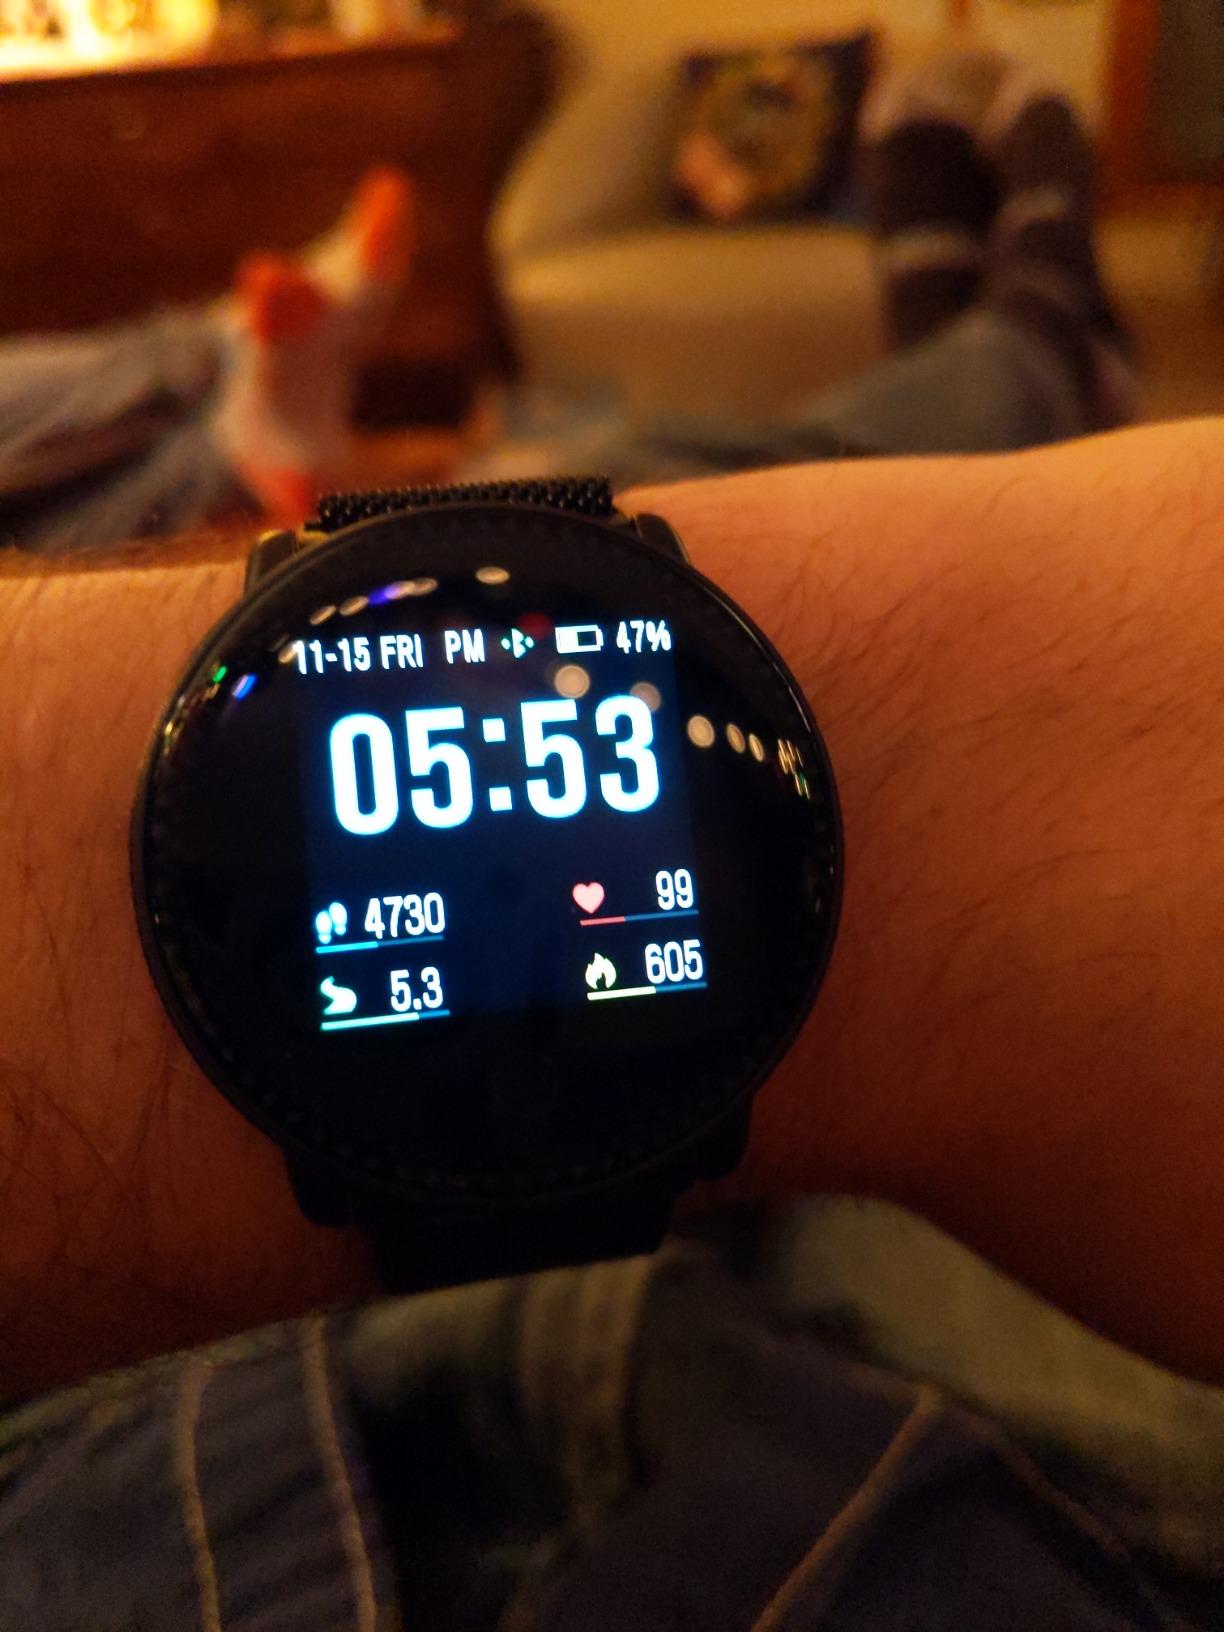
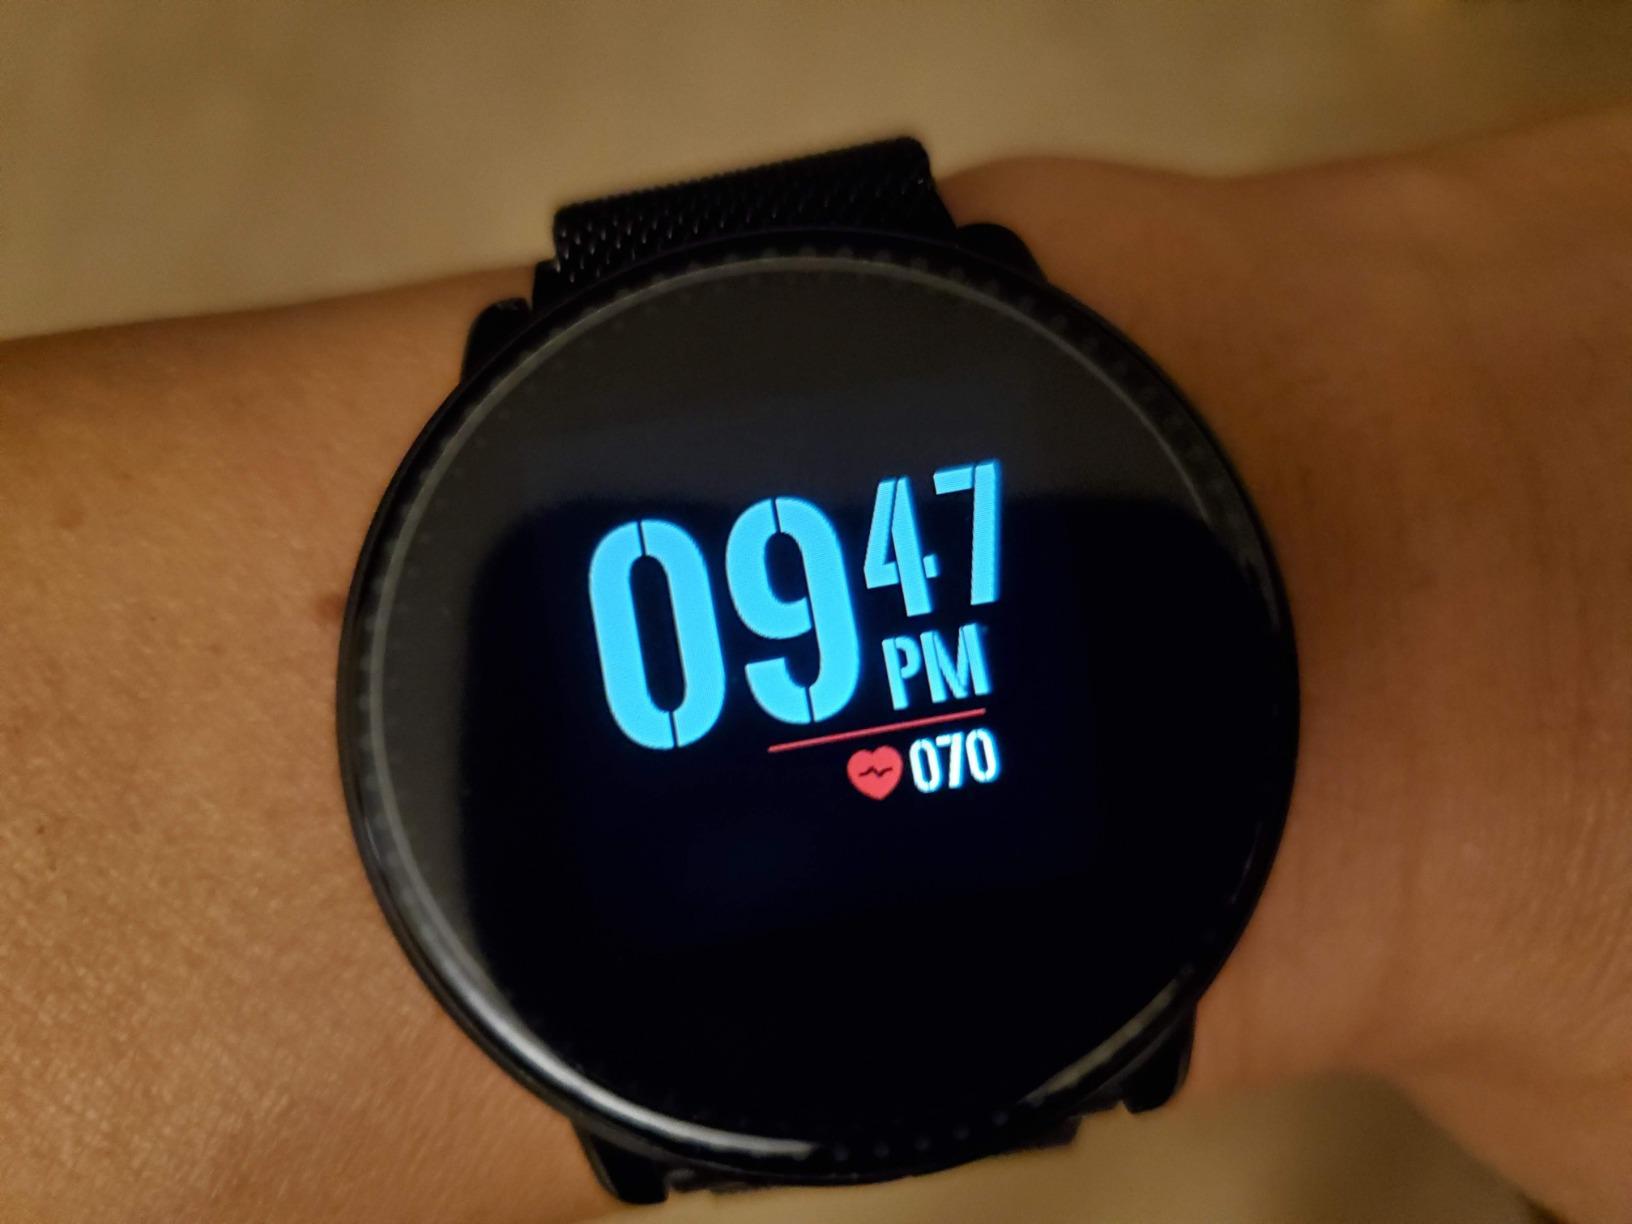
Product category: smartwatch
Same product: yes